Lugașu de Jos

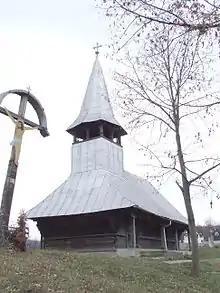
Lugașu de Sus wooden church

Lugașu de Jos is a commune in Bihor County, Crișana, Romania with a population of 3,580 people. It is composed of three villages: Lugașu de Jos, Lugașu de Sus ("Felsőlugos"), and Urvind ("Örvénd").